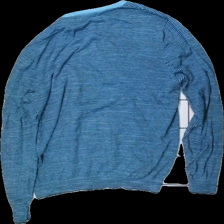
View: back
Type: Sweater
Category: Ladies
Brand: Dressman
Colors: Blue, Black
Material: 100% cotton
Pattern: Striped
Cut: Regular, C-collar
Size: XL
Season: All
Price range: 50-100
Recommended usage: Reuse